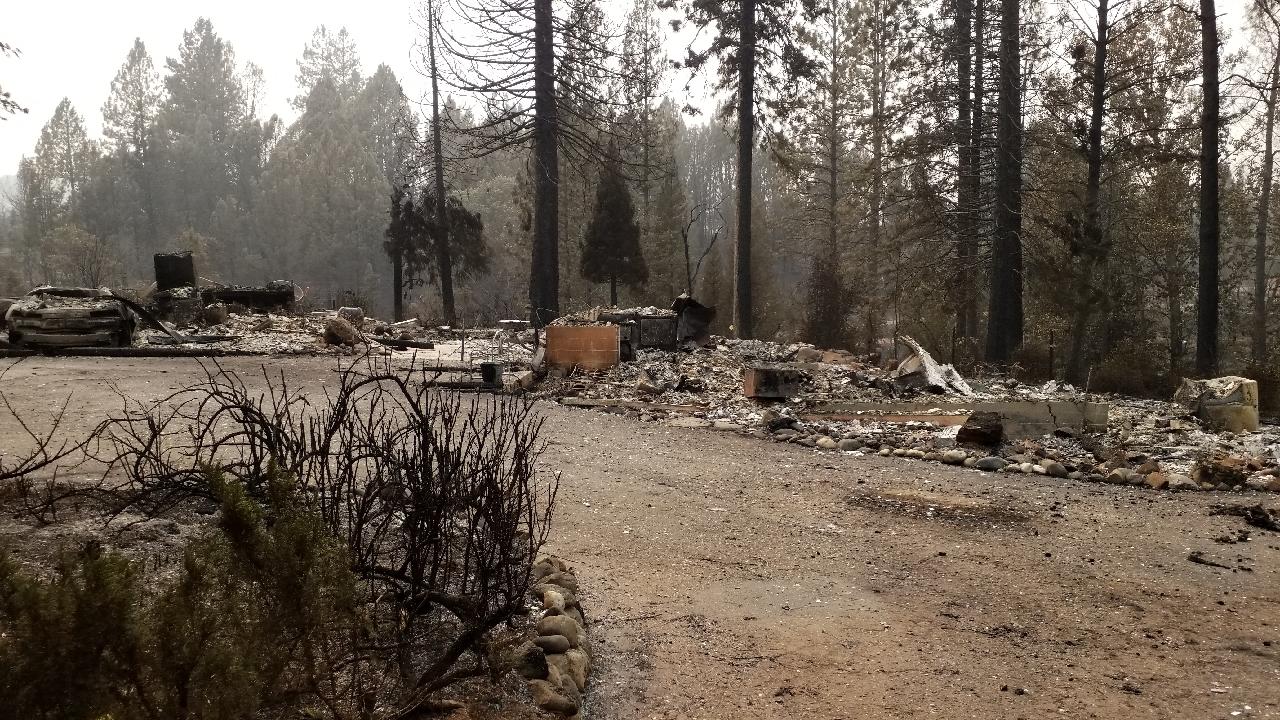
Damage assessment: destroyed